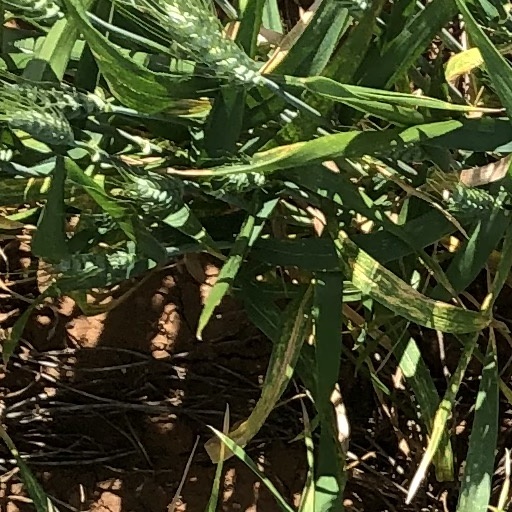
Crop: wheat